Birla Institute of Technology and Science, Pilani – Dubai Campus

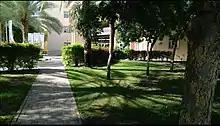
Main building as seen through a park on campus

BITS Pilani, Dubai has nine buildings comprising hostels, the main building and academic departments spanning over :